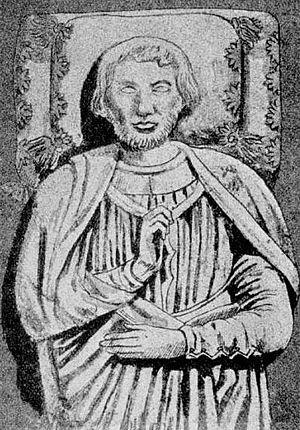
Diego López II de Haro dit le Bon ou encore le Mauvais, fils de Lope Diaz I de Haro, comte de Nájera et de la comtesse Aldonza, fut un magnat de toute première importance dans le royaume de Castille sous le règne d'Alphonse VIII. Il joua un rôle décisif dans l'ascension du lignage Haro ainsi que dans la construction de l'identité nobiliaire de ce groupe, appelé à dominer la société politique castillane puis castillano-léonaise pendant tout le XIIIᵉ siècle. Une lutte de propagande autour de ce personnage clé entre ses successeurs et la monarchie à un moment de graves troubles politiques, conduisit à la fin du XIIIᵉ siècle à l'élaboration d'une image noire et d'une légende dorée, qui aboutirent à la création de ses surnoms opposés.